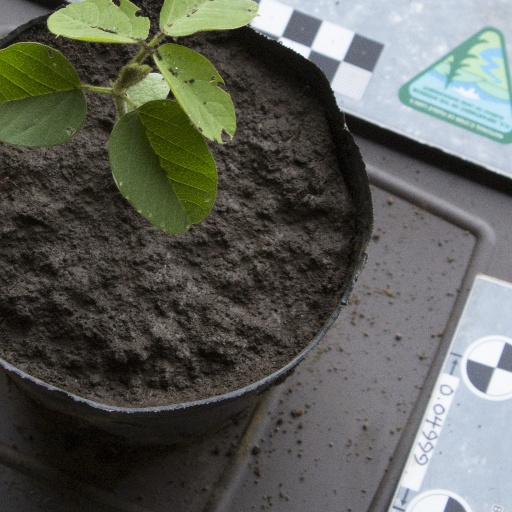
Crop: soybean